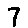
Label: 7